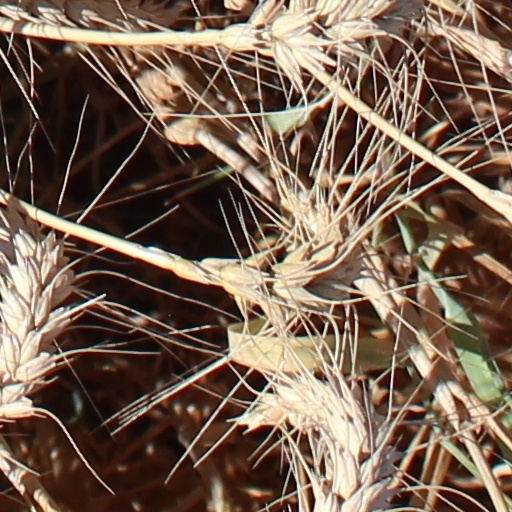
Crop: wheat